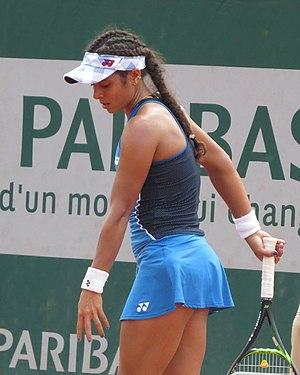
Ankita Raina lors de son premier tour des qualifications face à Evgeniya Rodina (court n°8).